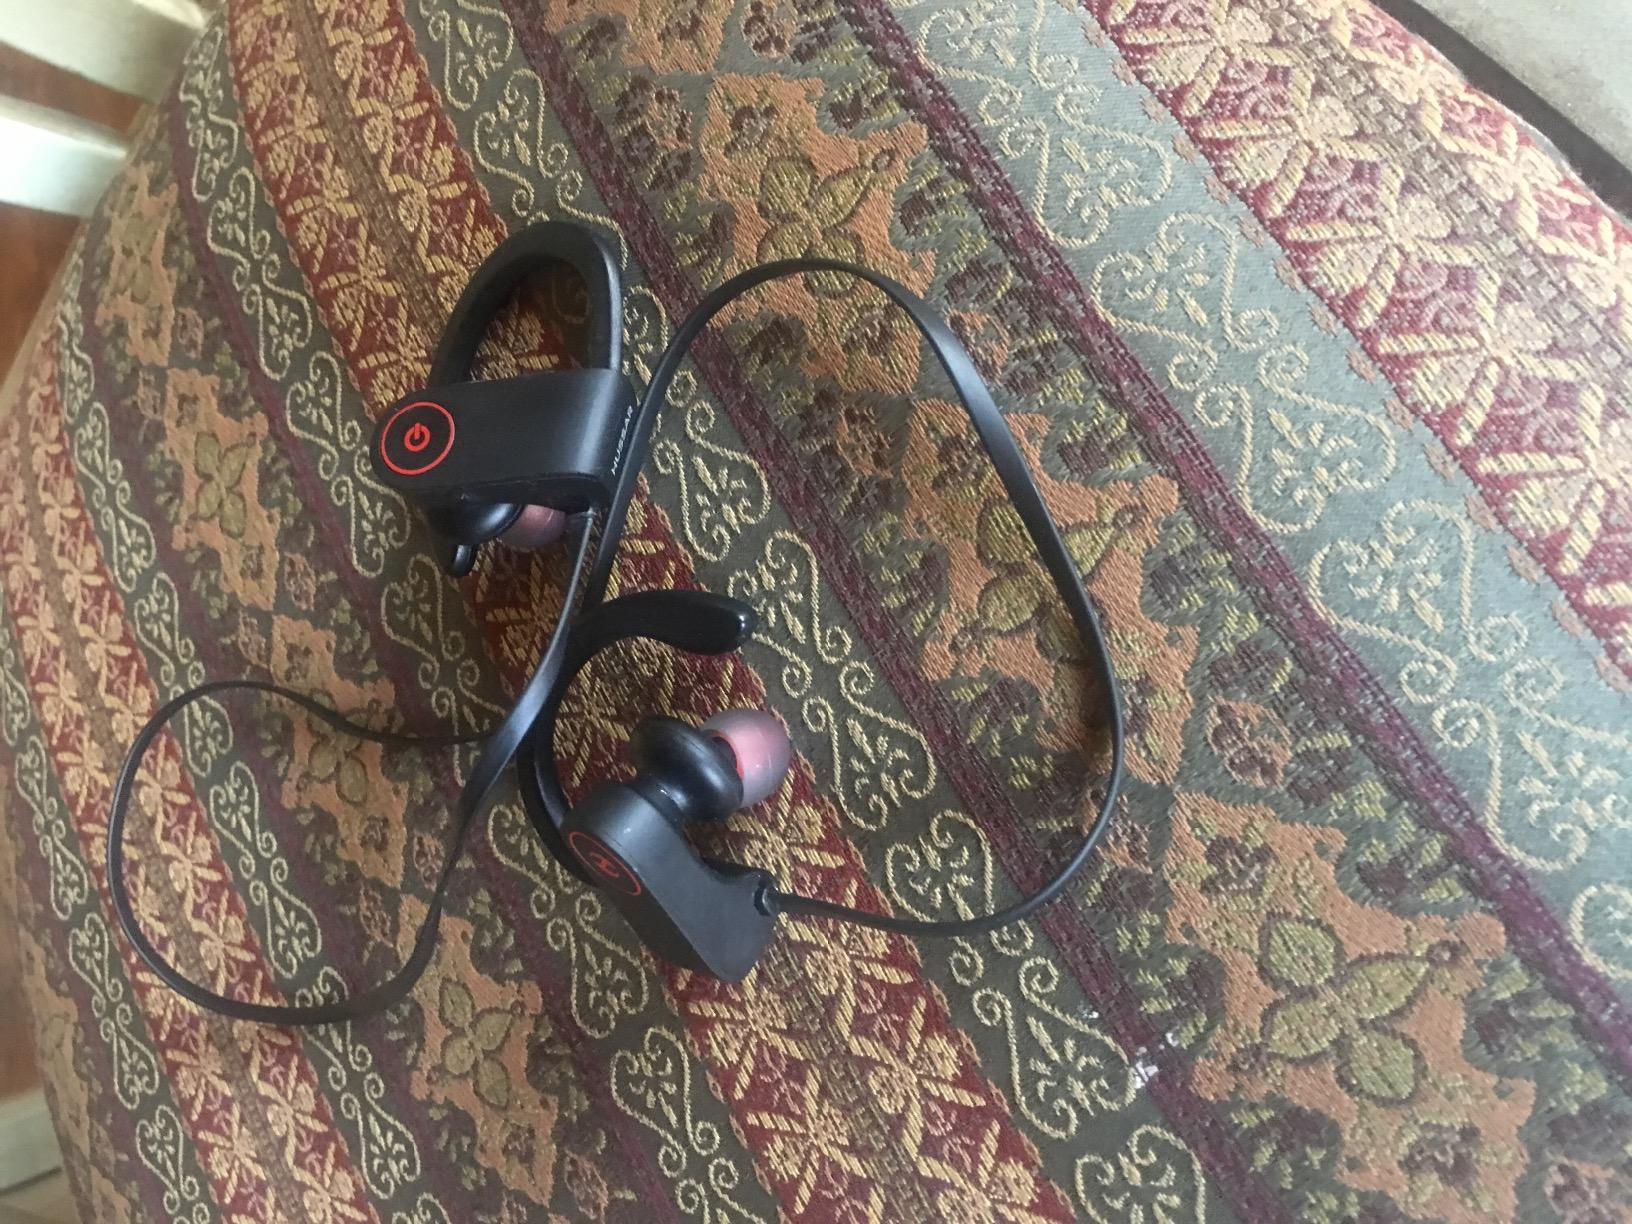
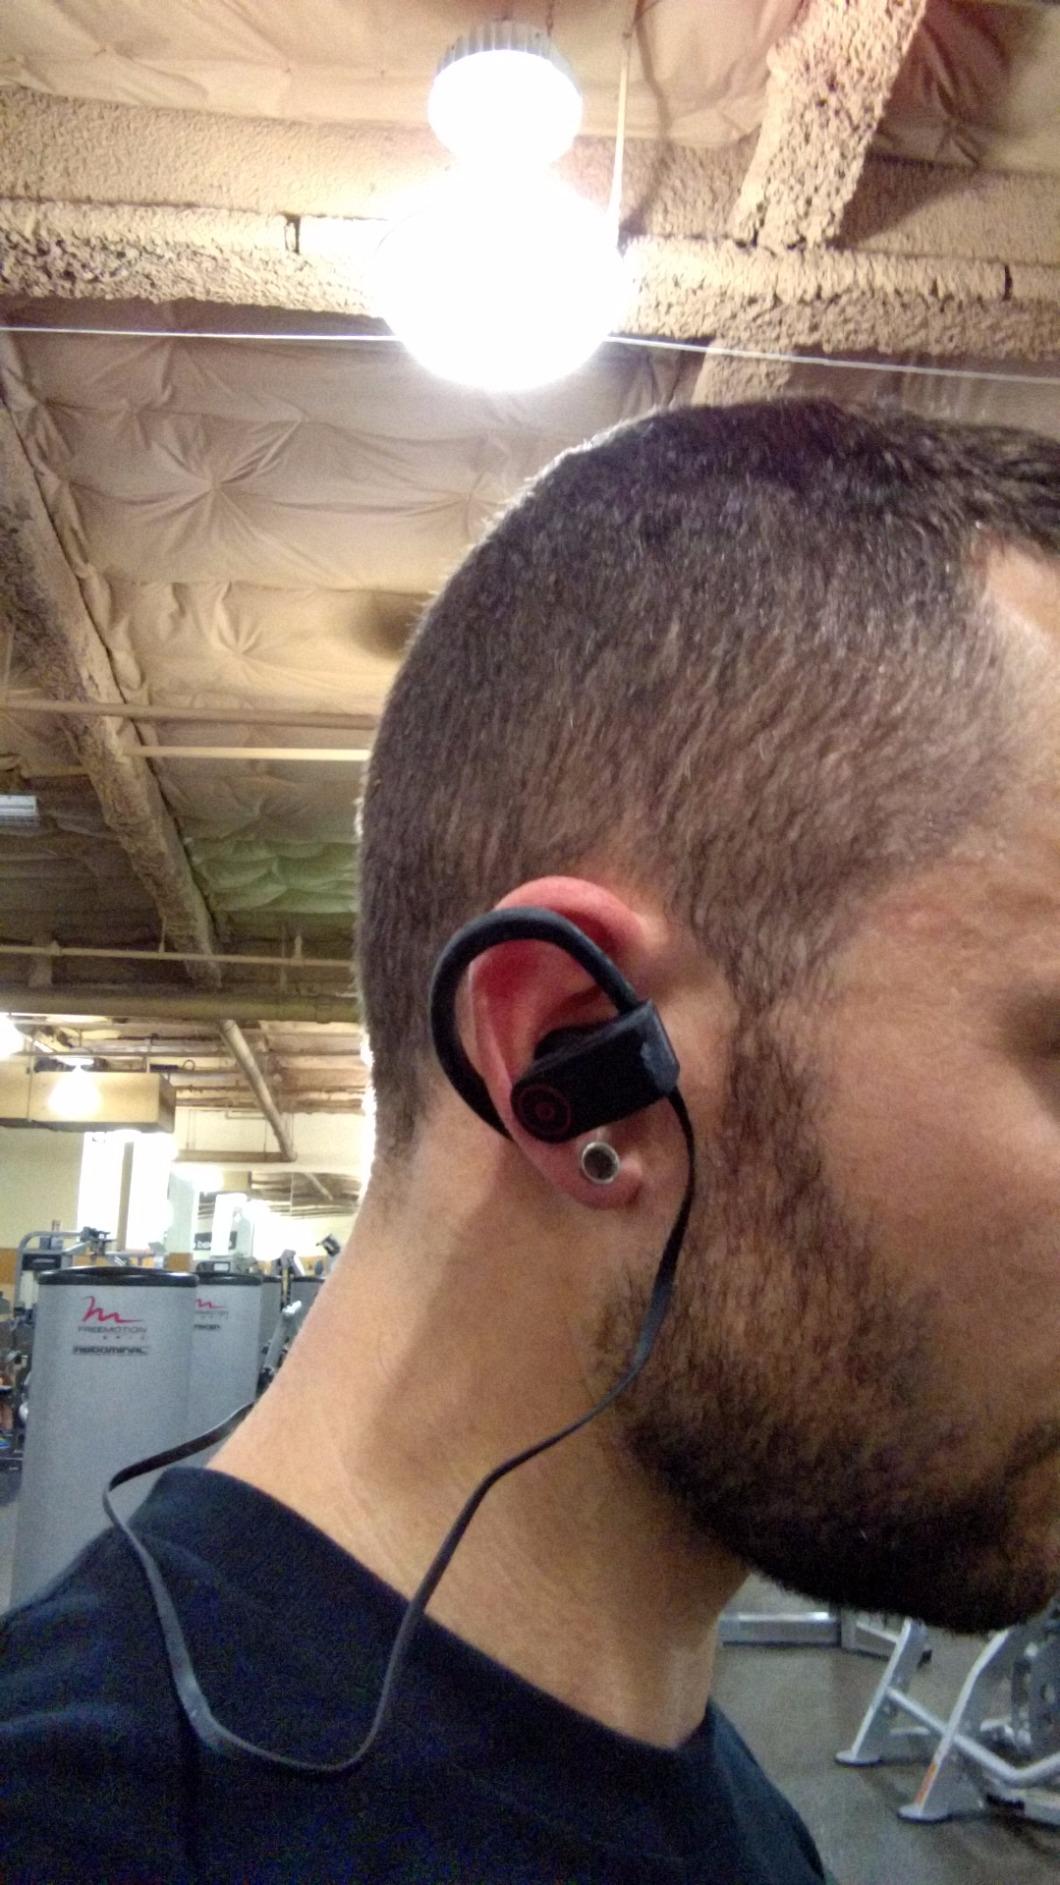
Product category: headphones
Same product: yes